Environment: real
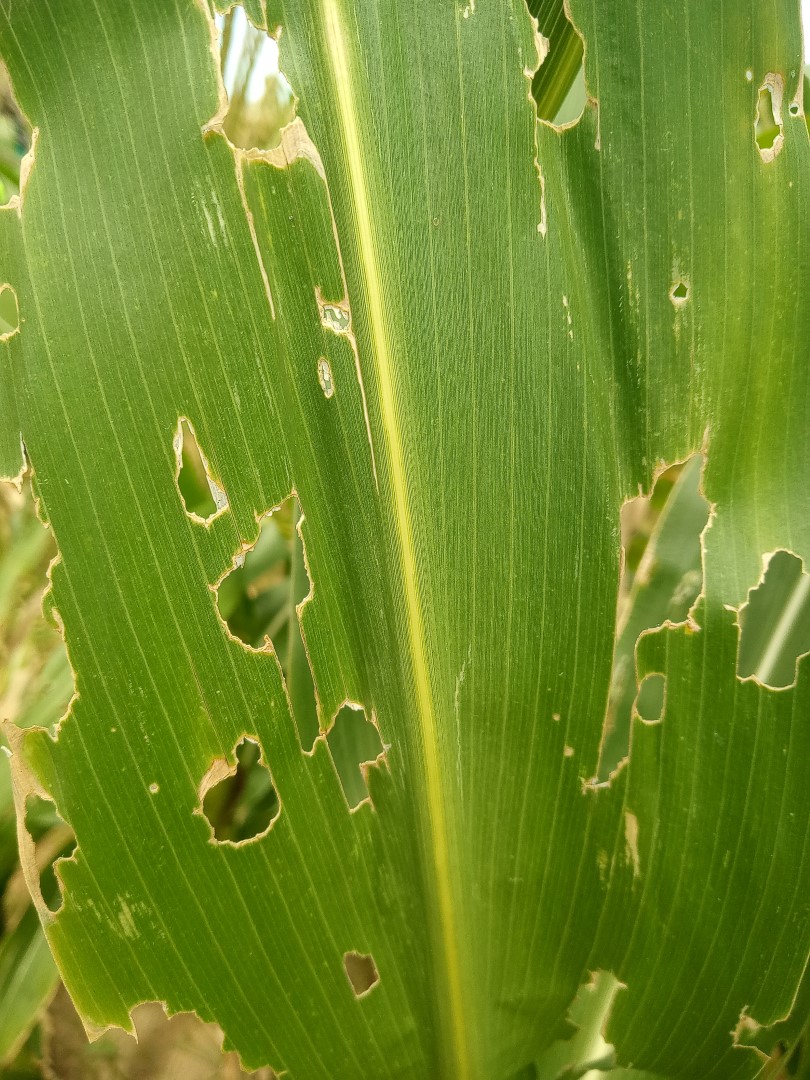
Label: fall_armyworm